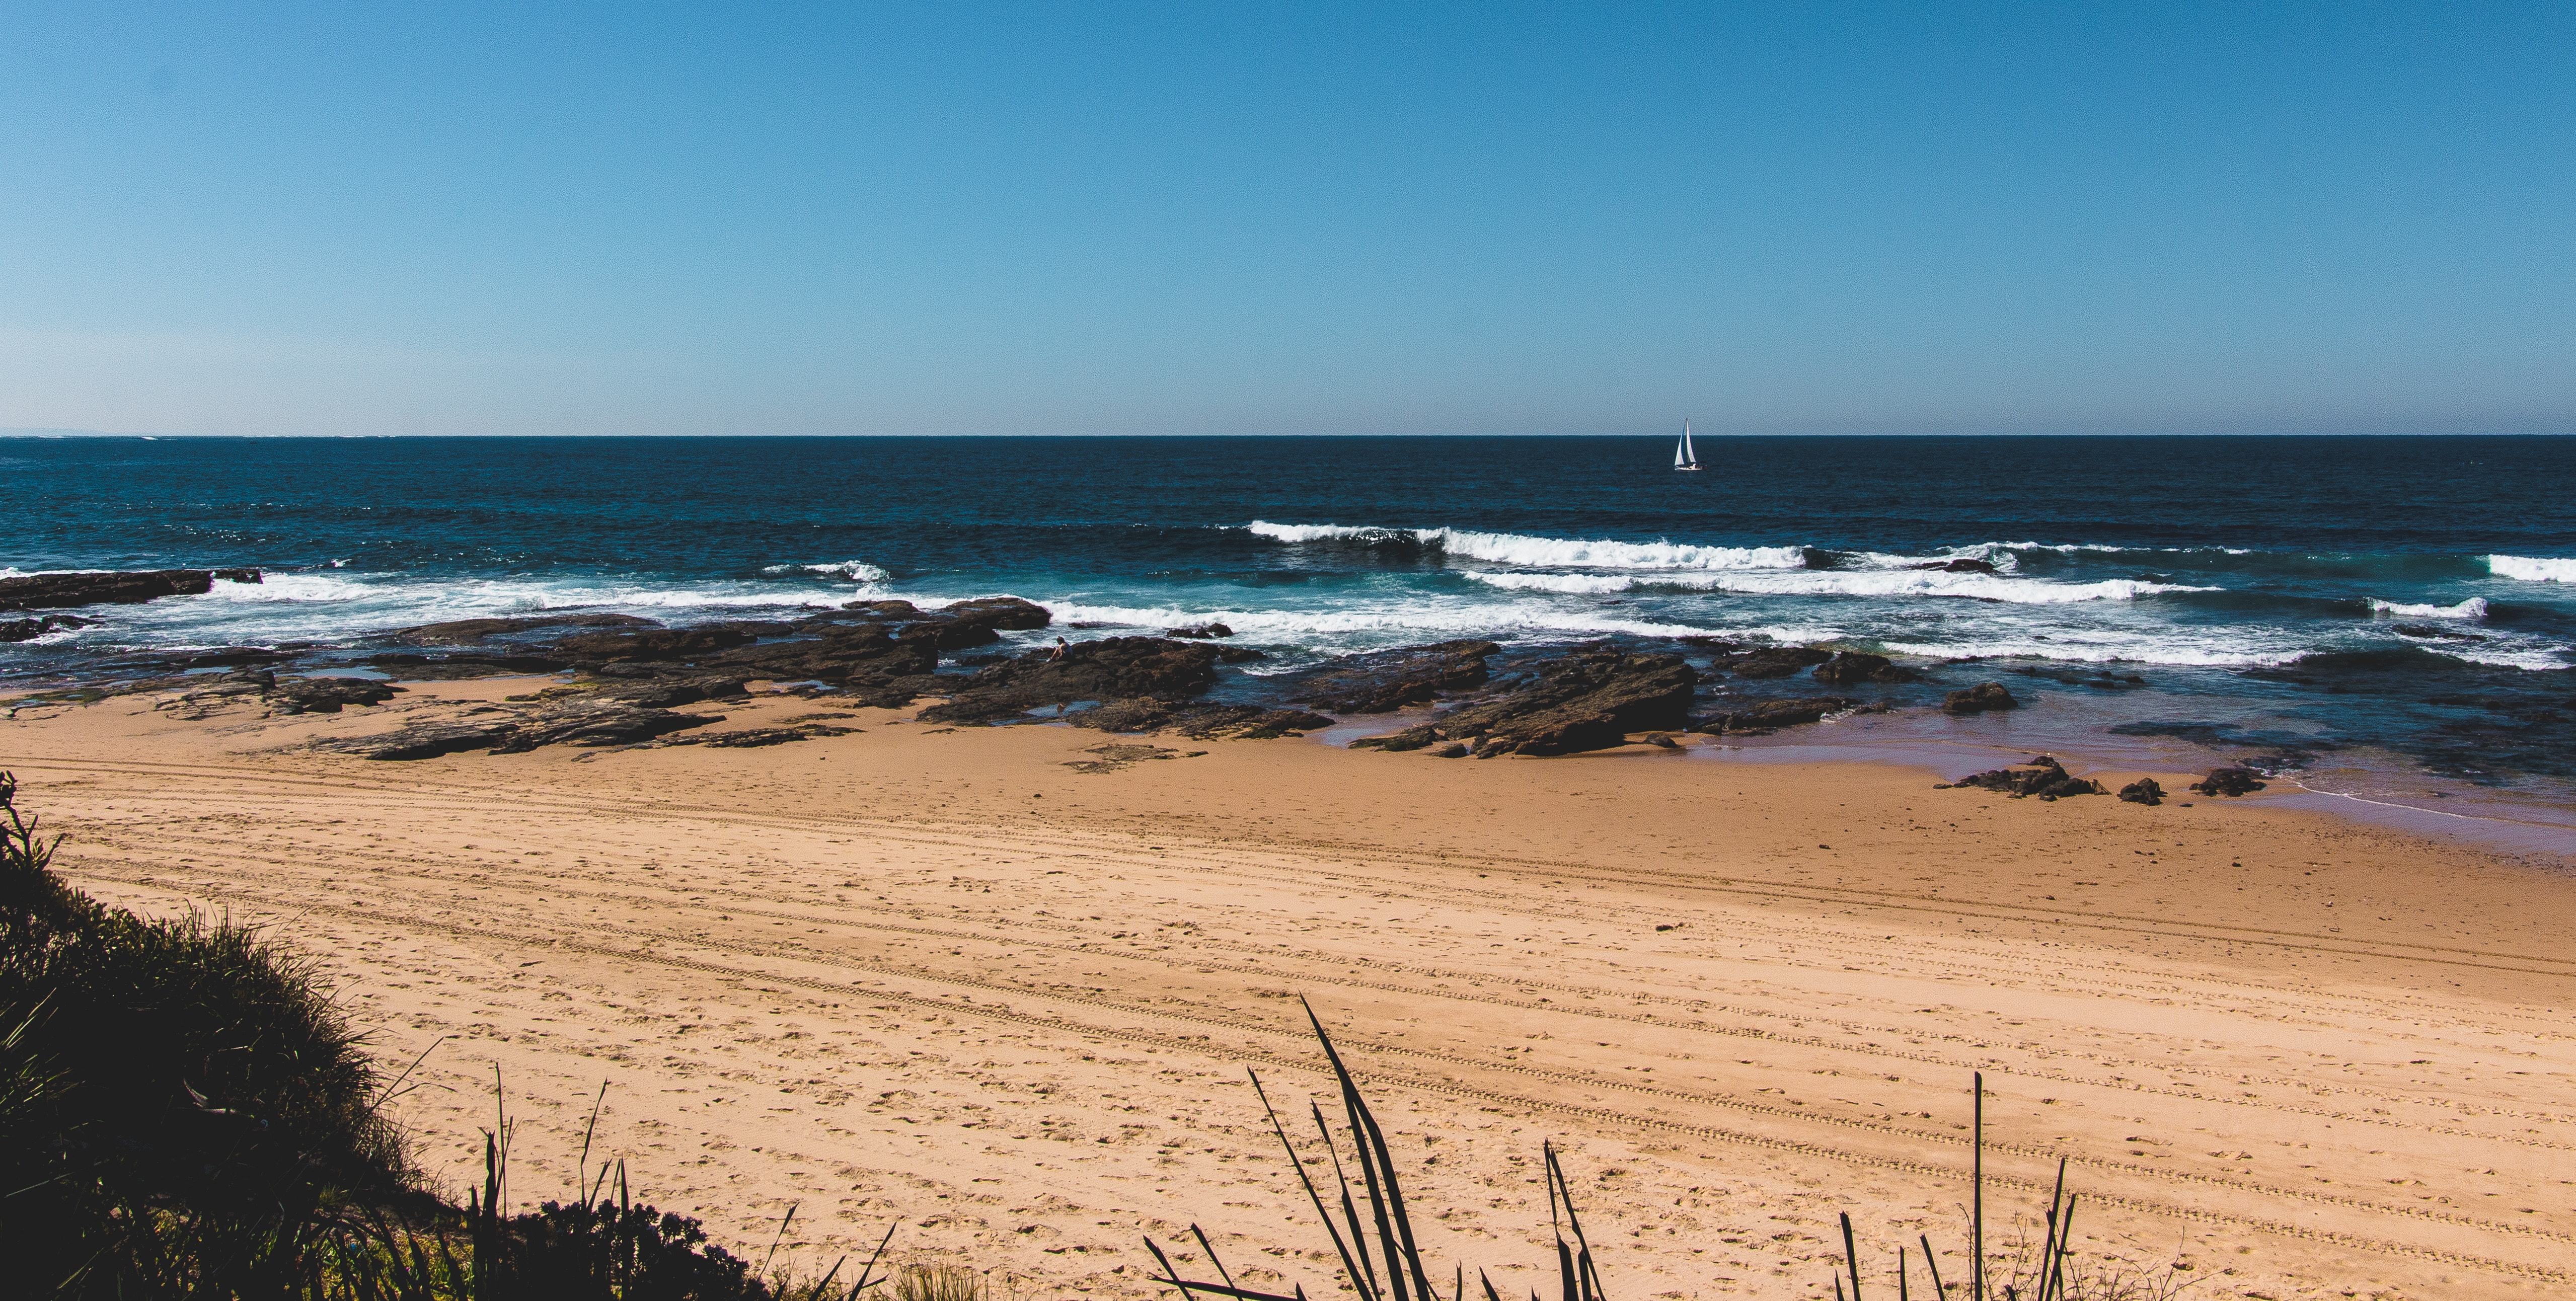
body of water, beach, coast, sea, shore, sand, ocean, sky, natural environment, coastal and oceanic landforms, wave, wind wave, horizon, bay, headland, ecoregion, vacation, landscape, calm, tide, terrain, cloud, plant, inlet, wind, tourism, aeolian landform, cape, promontory, sound